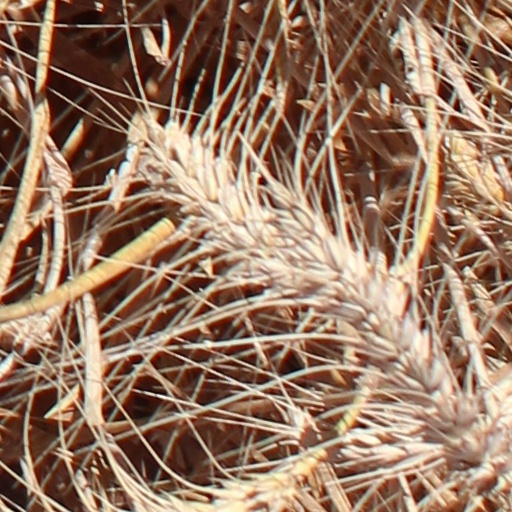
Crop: wheat